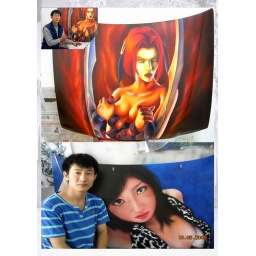
custom airbrush car motorcycle art painting by tangdongbai@yahoo.com